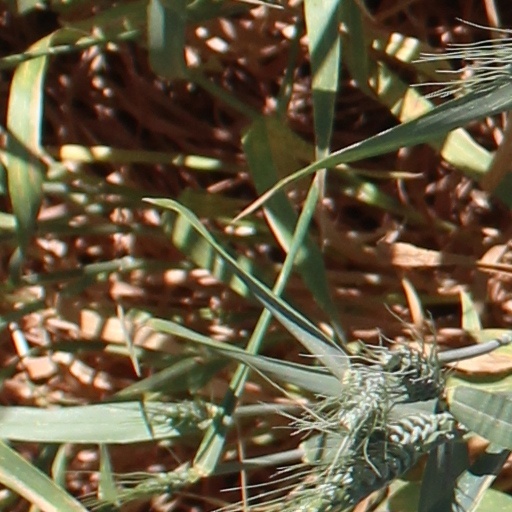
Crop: wheat